Orient Airways

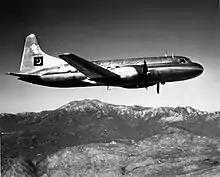
Orient Airways Convair CV-240 circa 1947

Orient Airways aircraft fleet consisted of the following aircraft. The aircraft had only Economy Class.